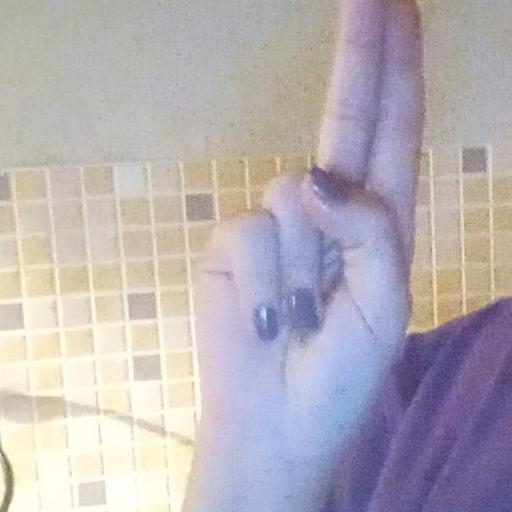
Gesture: two_up